Dance Chimes

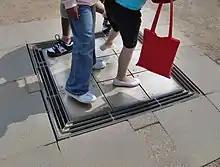
Dance Chimes at the Botanical Gardens in Hamburg, Germany

The Dance Chimes is a foot-operated chime-like musical instrument that consists of 9 bronze tiles, with mechanical sound elements under each.